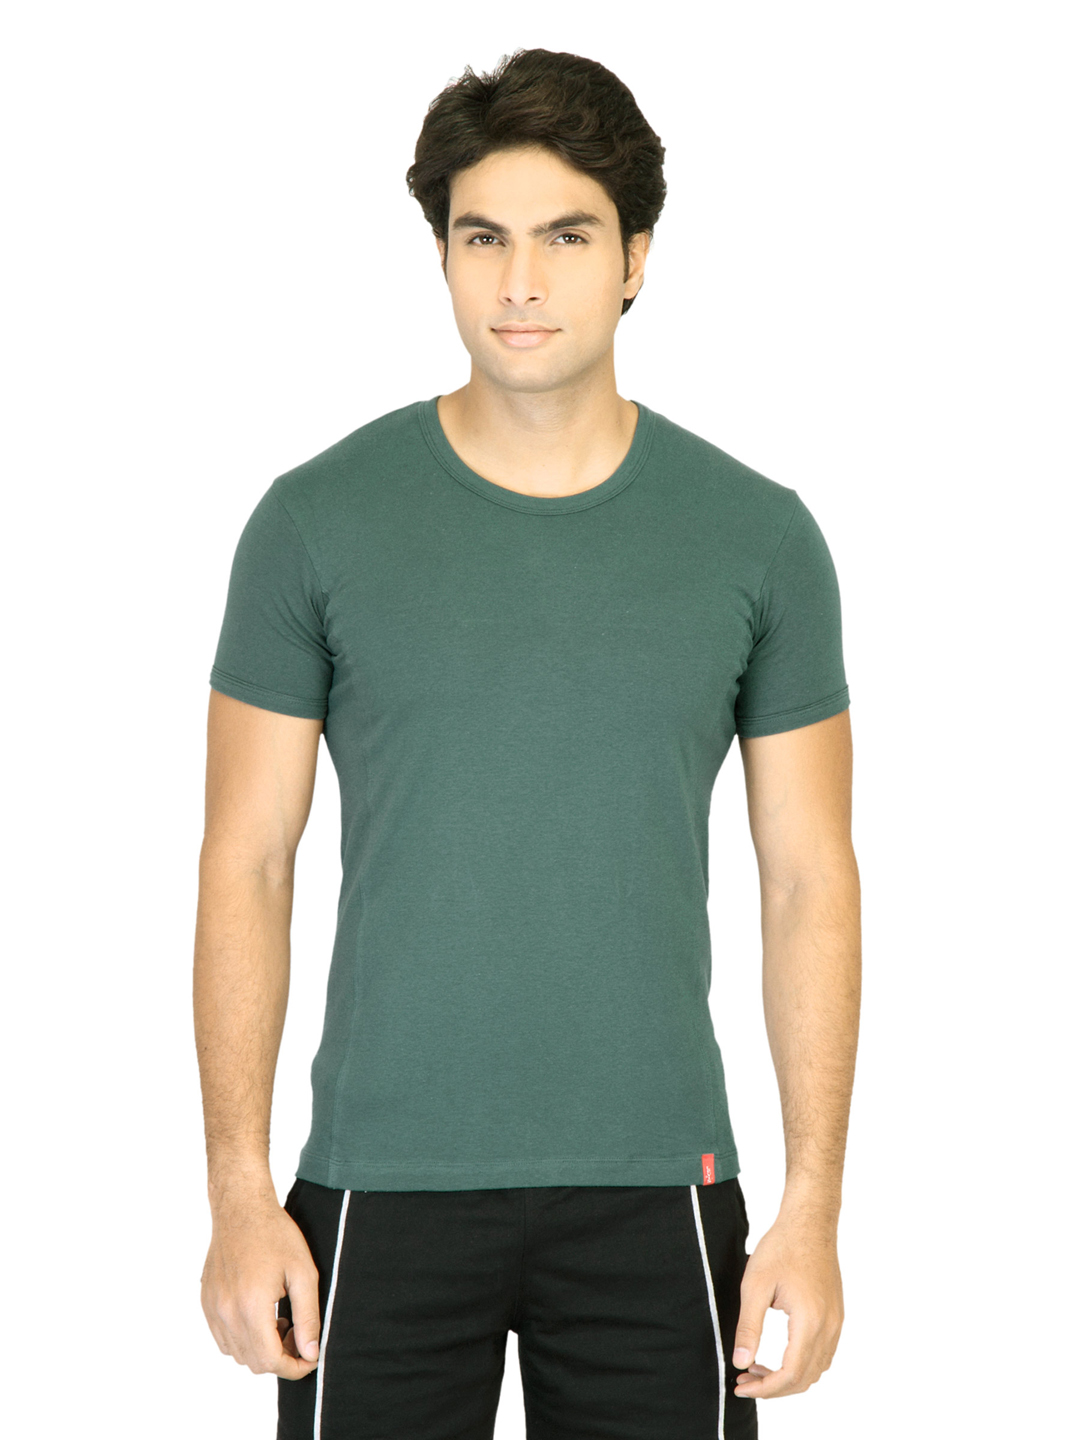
Levis Men Green Innerwear T-shirt
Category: Apparel / Innerwear / Innerwear Vests
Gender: Men
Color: Green
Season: Summer 2016
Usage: Casual